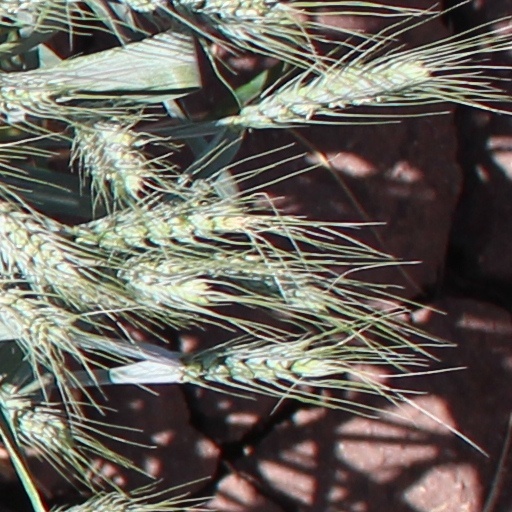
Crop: wheat